Oslo Waldorf School

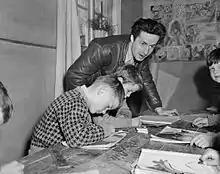
Novelist Jens Bjørneboe teaching at Oslo Waldorf School in 1952

In November 1921, two years after the first Waldorf School was founded in Stuttgart, Austrian philosopher Rudolf Steiner held two lectures on education at the Norwegian Nobel Institute in Oslo (then named Christiania), and the plan to establish a Waldorf school in Oslo was conceived. Among those involved was Bokken Lasson, who also became one of the first teachers when the school was established in 1926. The school was originally located in Oscars gate in the Frogner district. As of 1932, the school had 102 pupils. Due to financial difficulties, the school had to close in 1936. Vult Simon and Gulle Brun however continued to operate a small Waldorf school in their home at Makrellbekken. In the autumn of 1945 the school was reestablished, and was located in a barracks in Frogner Park. In 1949, the school moved to Smestad, and in 1962, it moved to Hovseter, where it is still located. Its building complex has been successively extended over the years in different architectural styles.